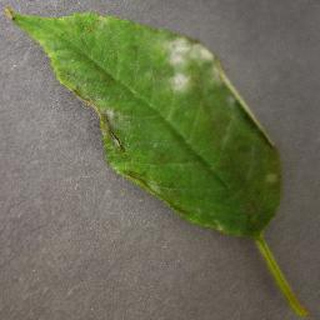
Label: cherry_powdery_mildew